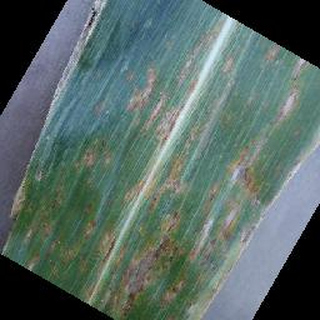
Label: corn_cercospora_leaf_spot